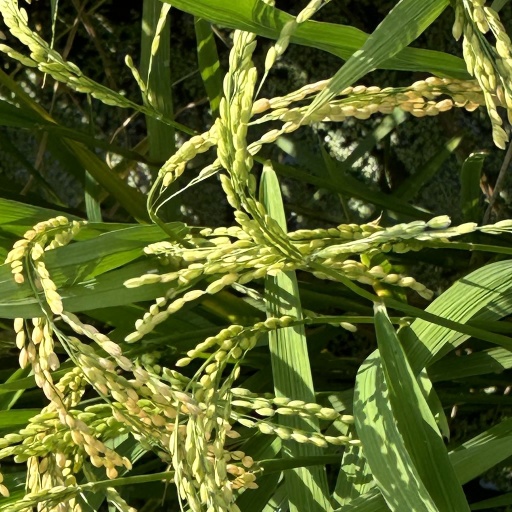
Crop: rice